Ziziphus mauritiana

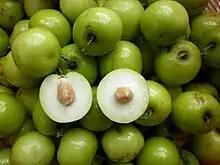
Unripe fruit, cut to show the pit in the middle

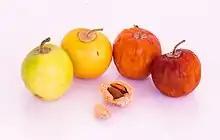
Fruits at various stages of ripeness, with cracked pit showing the two seeds

"Ziziphus mauritiana" is one of the two "Ziziphus" species that have considerable horticulture importance, the other being Chinese jujube ("Z. jujuba"). Indian jujube ("Z. mauritiana") is more tropical, whereas Chinese jujube is a more cold hardy species.